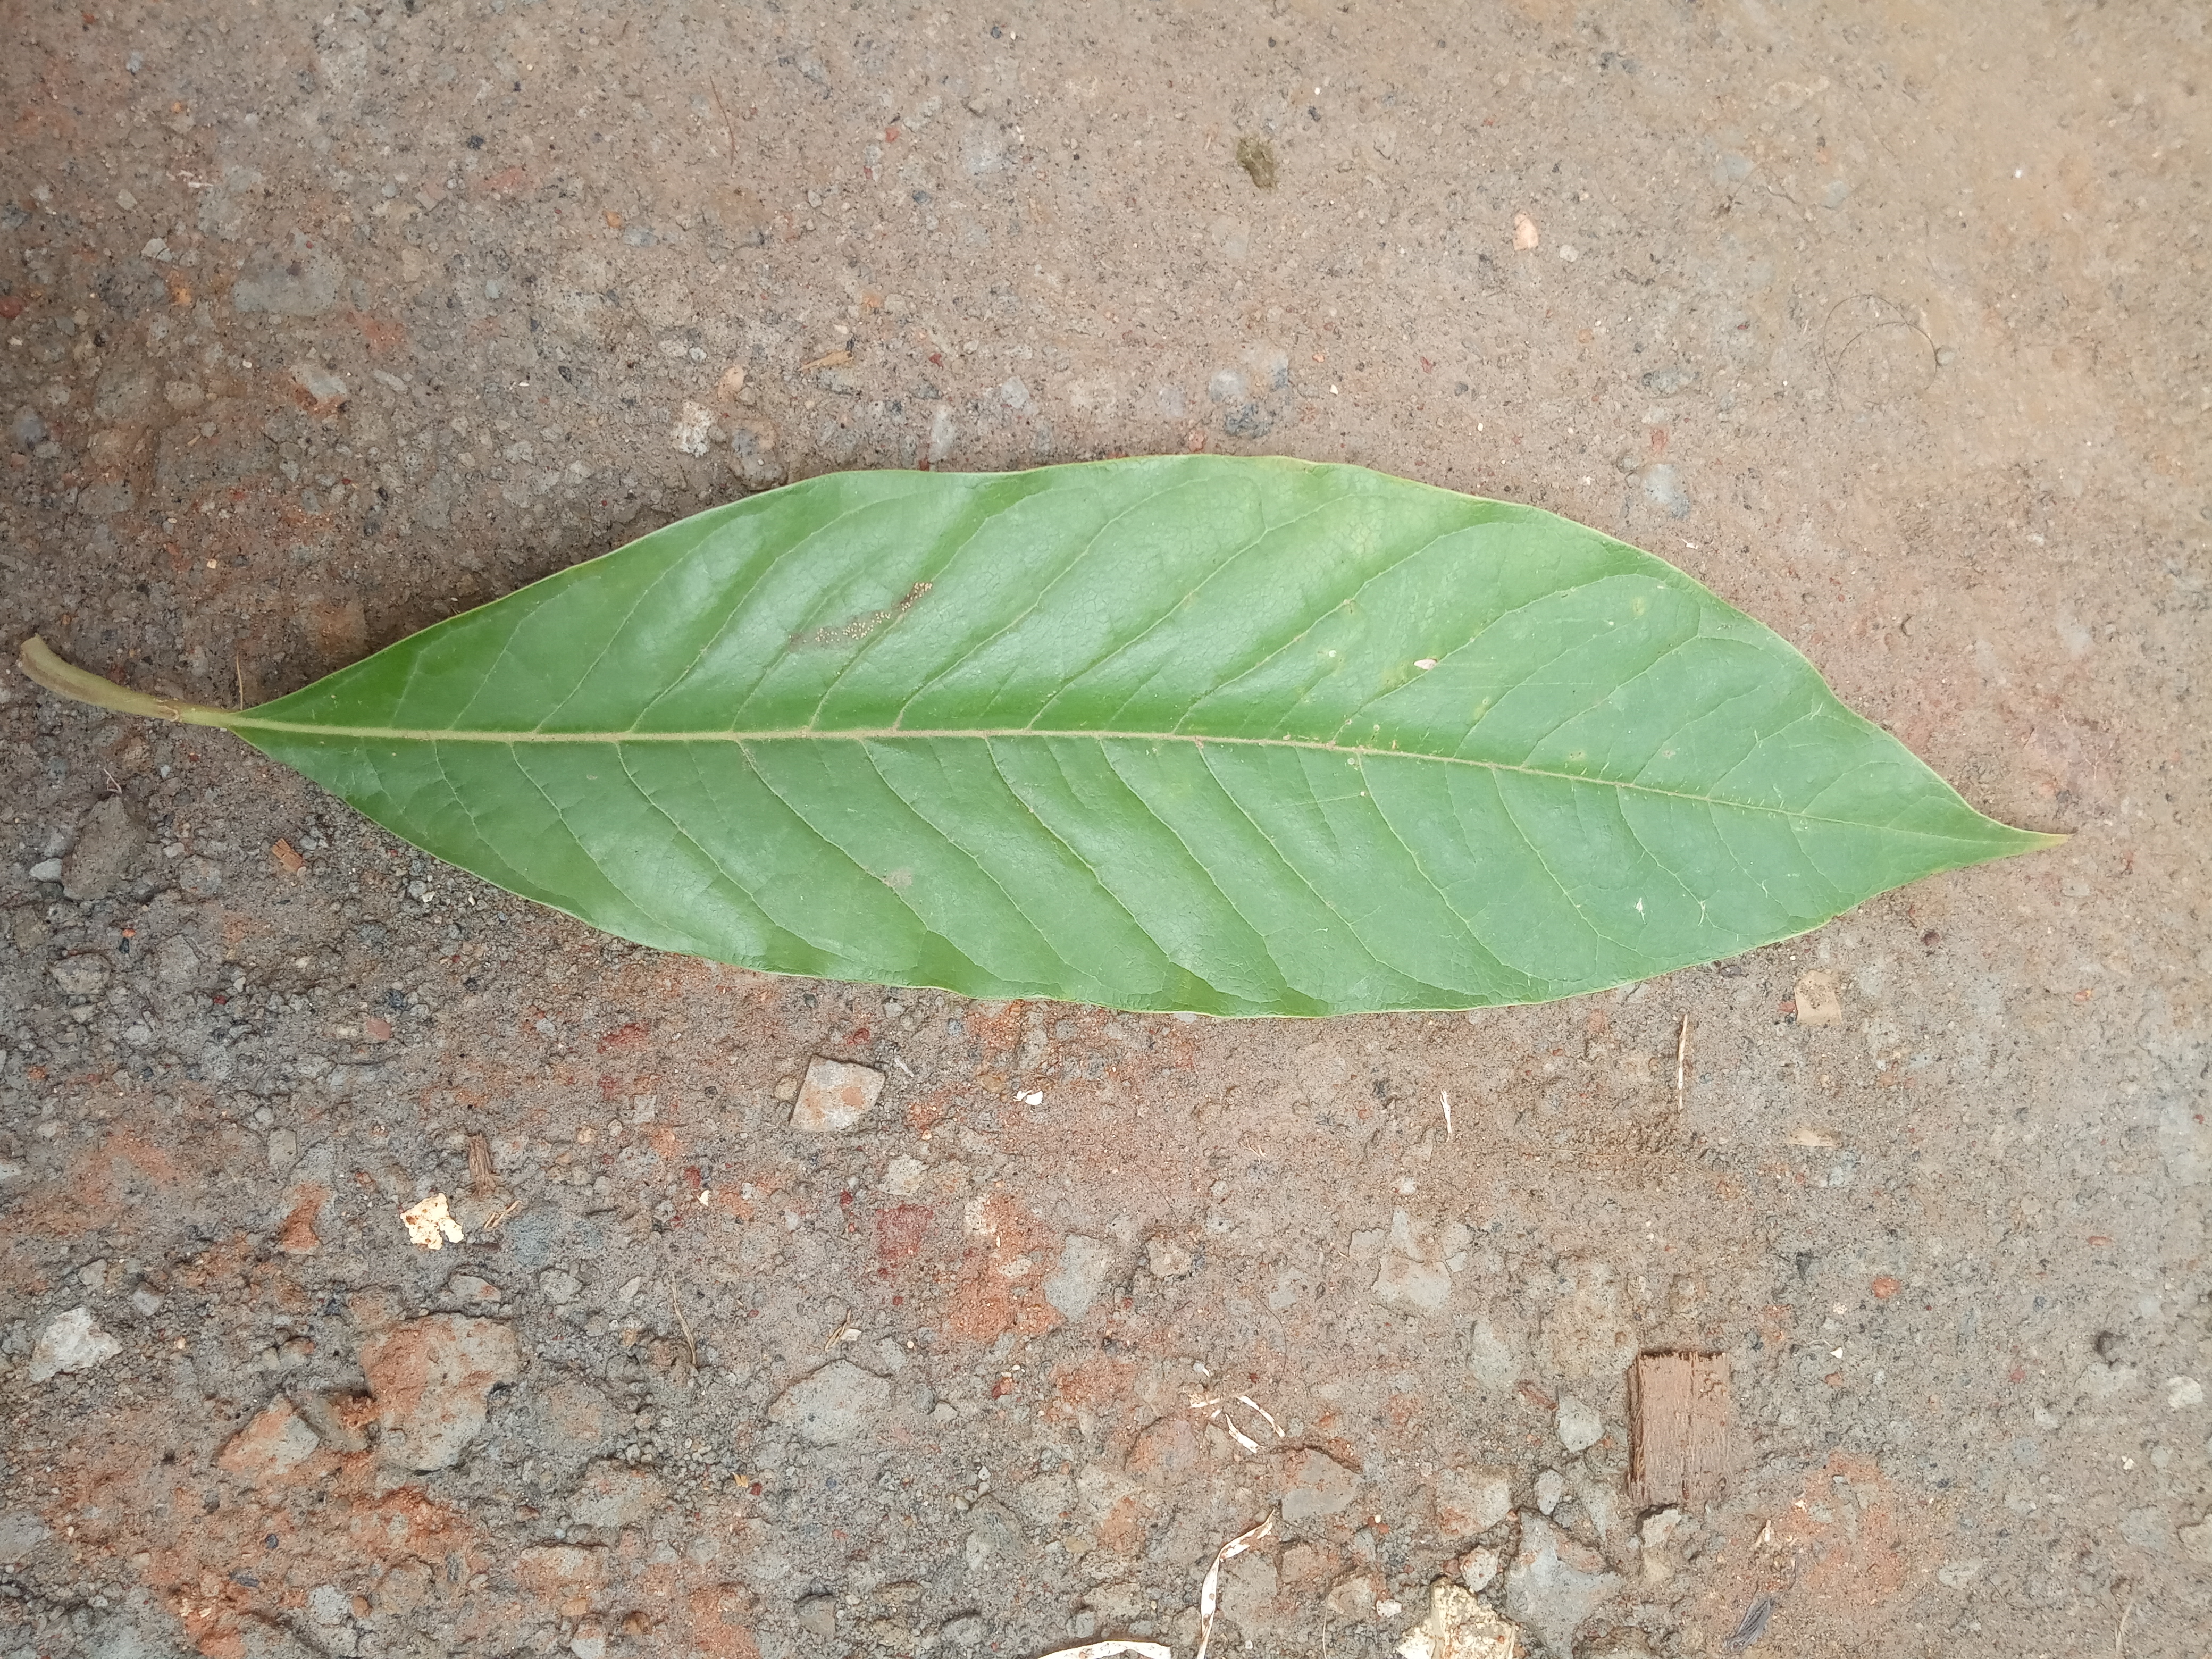
Plant: Coffee